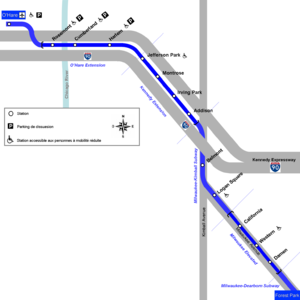
Plan de la O'hare Branch
La O'Hare Branch est un tronçon de la ligne bleue du métro de Chicago, il est composé de trois sections différentes: La Milwaukee Elevated, le Milwaukee-Kimball Subway & Kennedy Extension et enfin la O'Hare Extension.